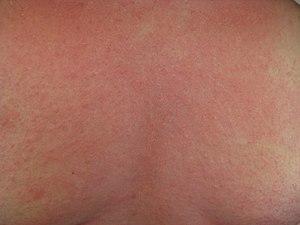
Le choc anaphylactique est une réaction allergique exacerbée, entraînant dans la plupart des cas de graves conséquences et pouvant engager le pronostic vital.